Martin Mull

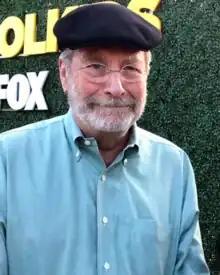
Mull in 2018

In late 2004 and in 2013's Netflix-produced Season 4 of "Arrested Development," Mull portrayed Gene Parmesan, a private investigator. From 2008 to 2013, he had a recurring role on the show "Two and a Half Men" as Russell, a humorous drug-using and drug-selling pharmacist. During 2008 and 2009, Mull guest starred in two episodes of the television series "Gary Unmarried", as Allison's father. In 2015, he appeared in two episodes of the TV series "Community" as George Perry, the father of Britta Perry. He also starred in the Fox television sitcoms "Dads" (2013-14) and "The Cool Kids" (2018-19), the latter with David Alan Grier, Vicki Lawrence, and Leslie Jordan. In 2016, Mull appeared as guest star in the satirical TV series "Veep", a role that earned him an Emmy nomination. His later credits included "The Ranch", "Brooklyn Nine-Nine", and "Bob's Burgers".